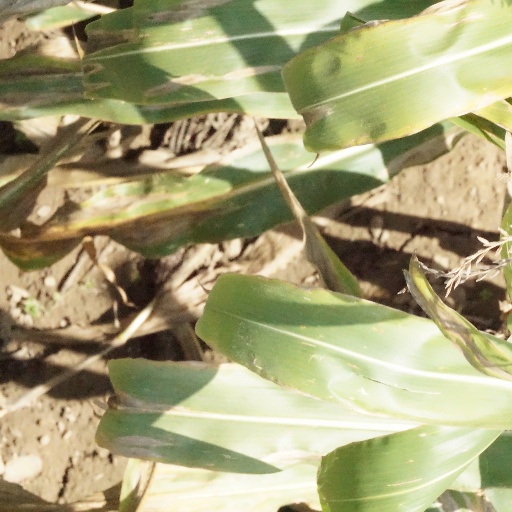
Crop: maize; corn